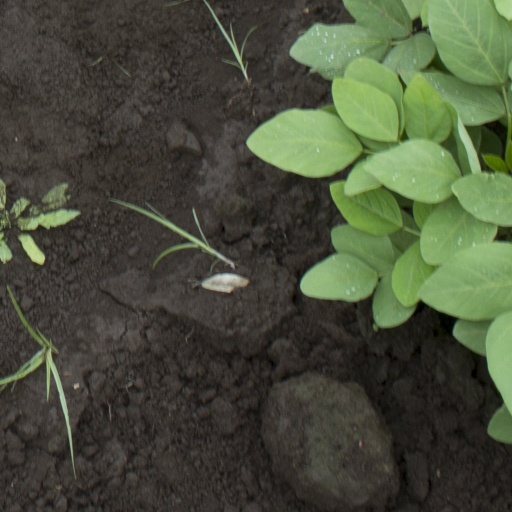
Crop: soybean